Bayeux

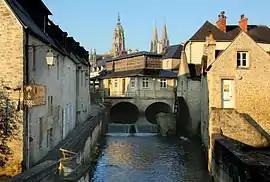
The historic centre, the Bayeux Cathedral, the Aure and tourist office

Bayeux is a commune in the Calvados department in Normandy in northwestern France.